Gary Lightbody

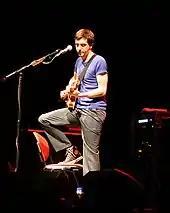
Lightbody in 2008, Bloomsbury Theatre in London

Growing up, Lightbody listened to artists like Super Furry Animals, Quincy Jones, Kool & the Gang, and Michael Jackson. He subsequently got into hard rock bands AC/DC and KISS as a teen, and then alternative acts like Sebadoh, Mudhoney, Pixies and Pavement.